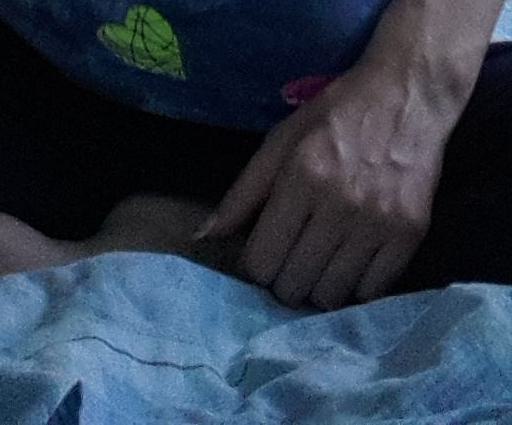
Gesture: no_gesture